The Legally Prohibited from Being Funny on Television Tour

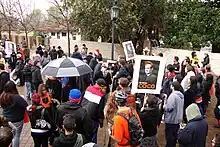
A gathering crowd where some people wear orange and hold signs that say "I'm With Coco".

In January 2010, late-night talk show hosts Conan O'Brien and Jay Leno engaged in a public relations conflict over who should host "The Tonight Show". Due to low ratings for "The Jay Leno Show" and "The Tonight Show with Conan O'Brien", NBC announced a schedule change, moving Leno from 10:00 pm to 11:30 pm, and O'Brien from 11:30 pm to 12:05 am. This change resulted in a public outcry and public demonstrations largely in support of O'Brien. O'Brien indicated that he would quit his show and leave the network if NBC were to implement it, citing the "destruction" of the venerable franchise which had aired at or around 11:30 pm for over 60 years.